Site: brandenburg
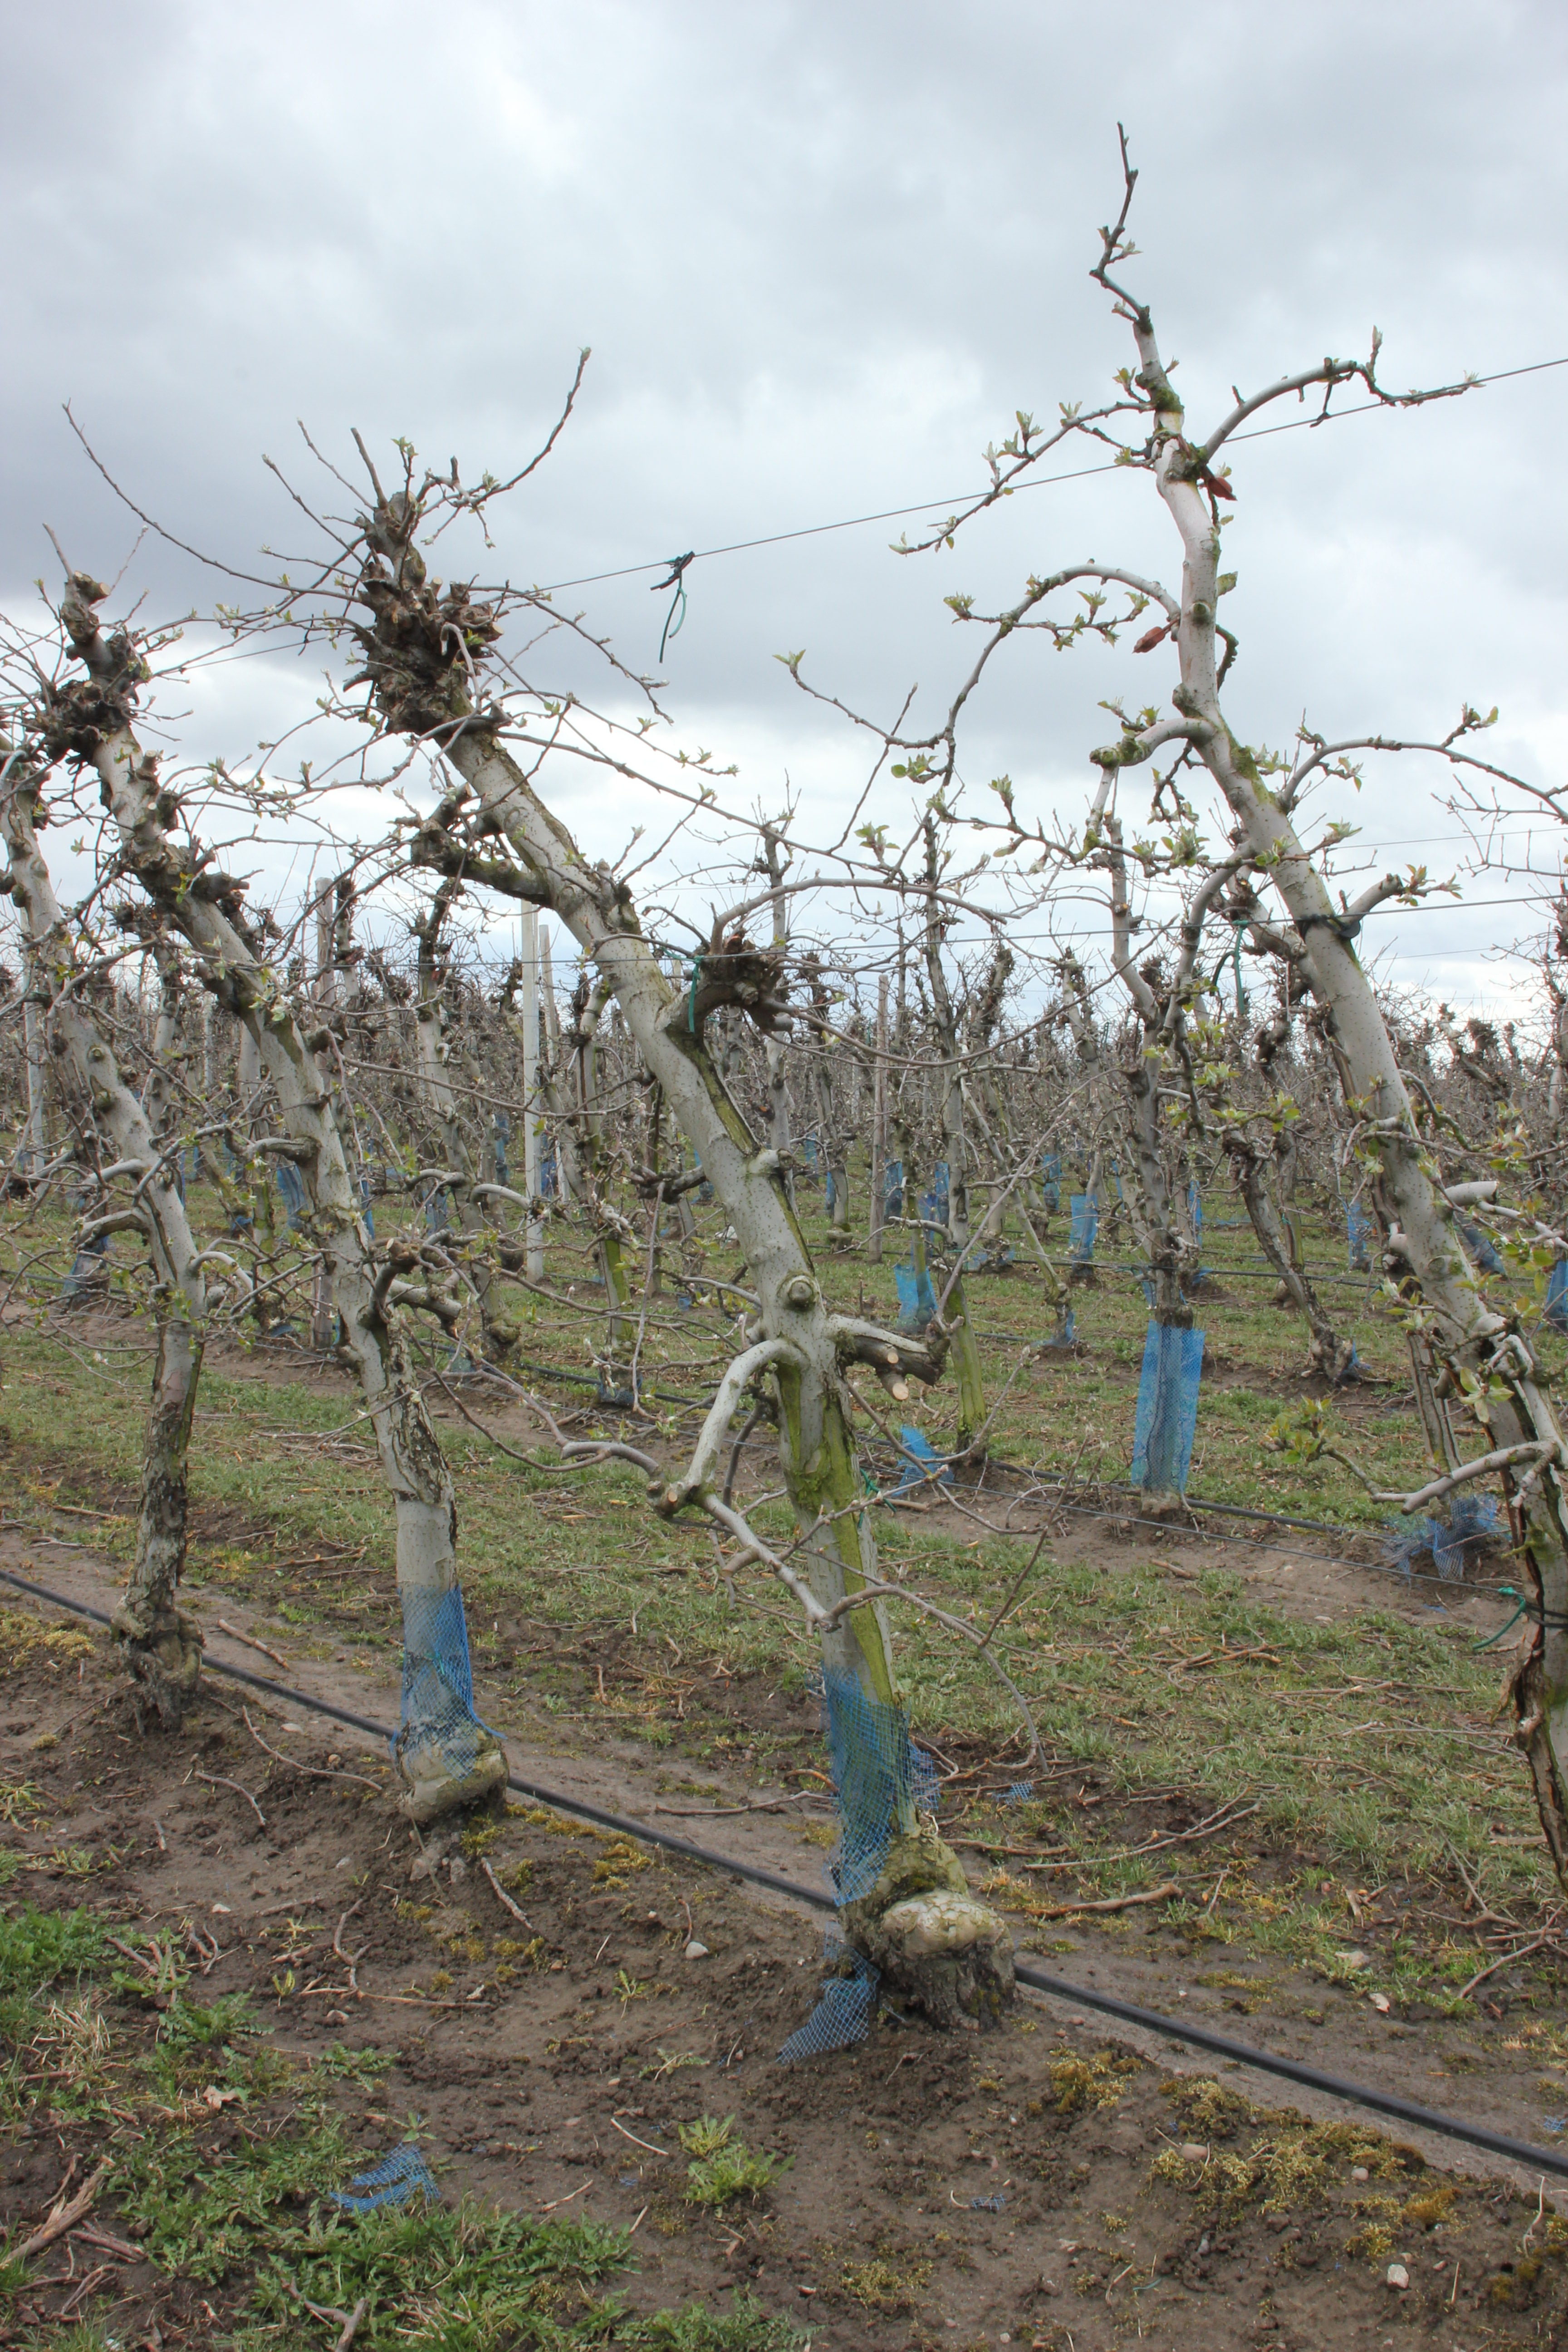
Growth stage (BBCH 55): Inflorescence emergence